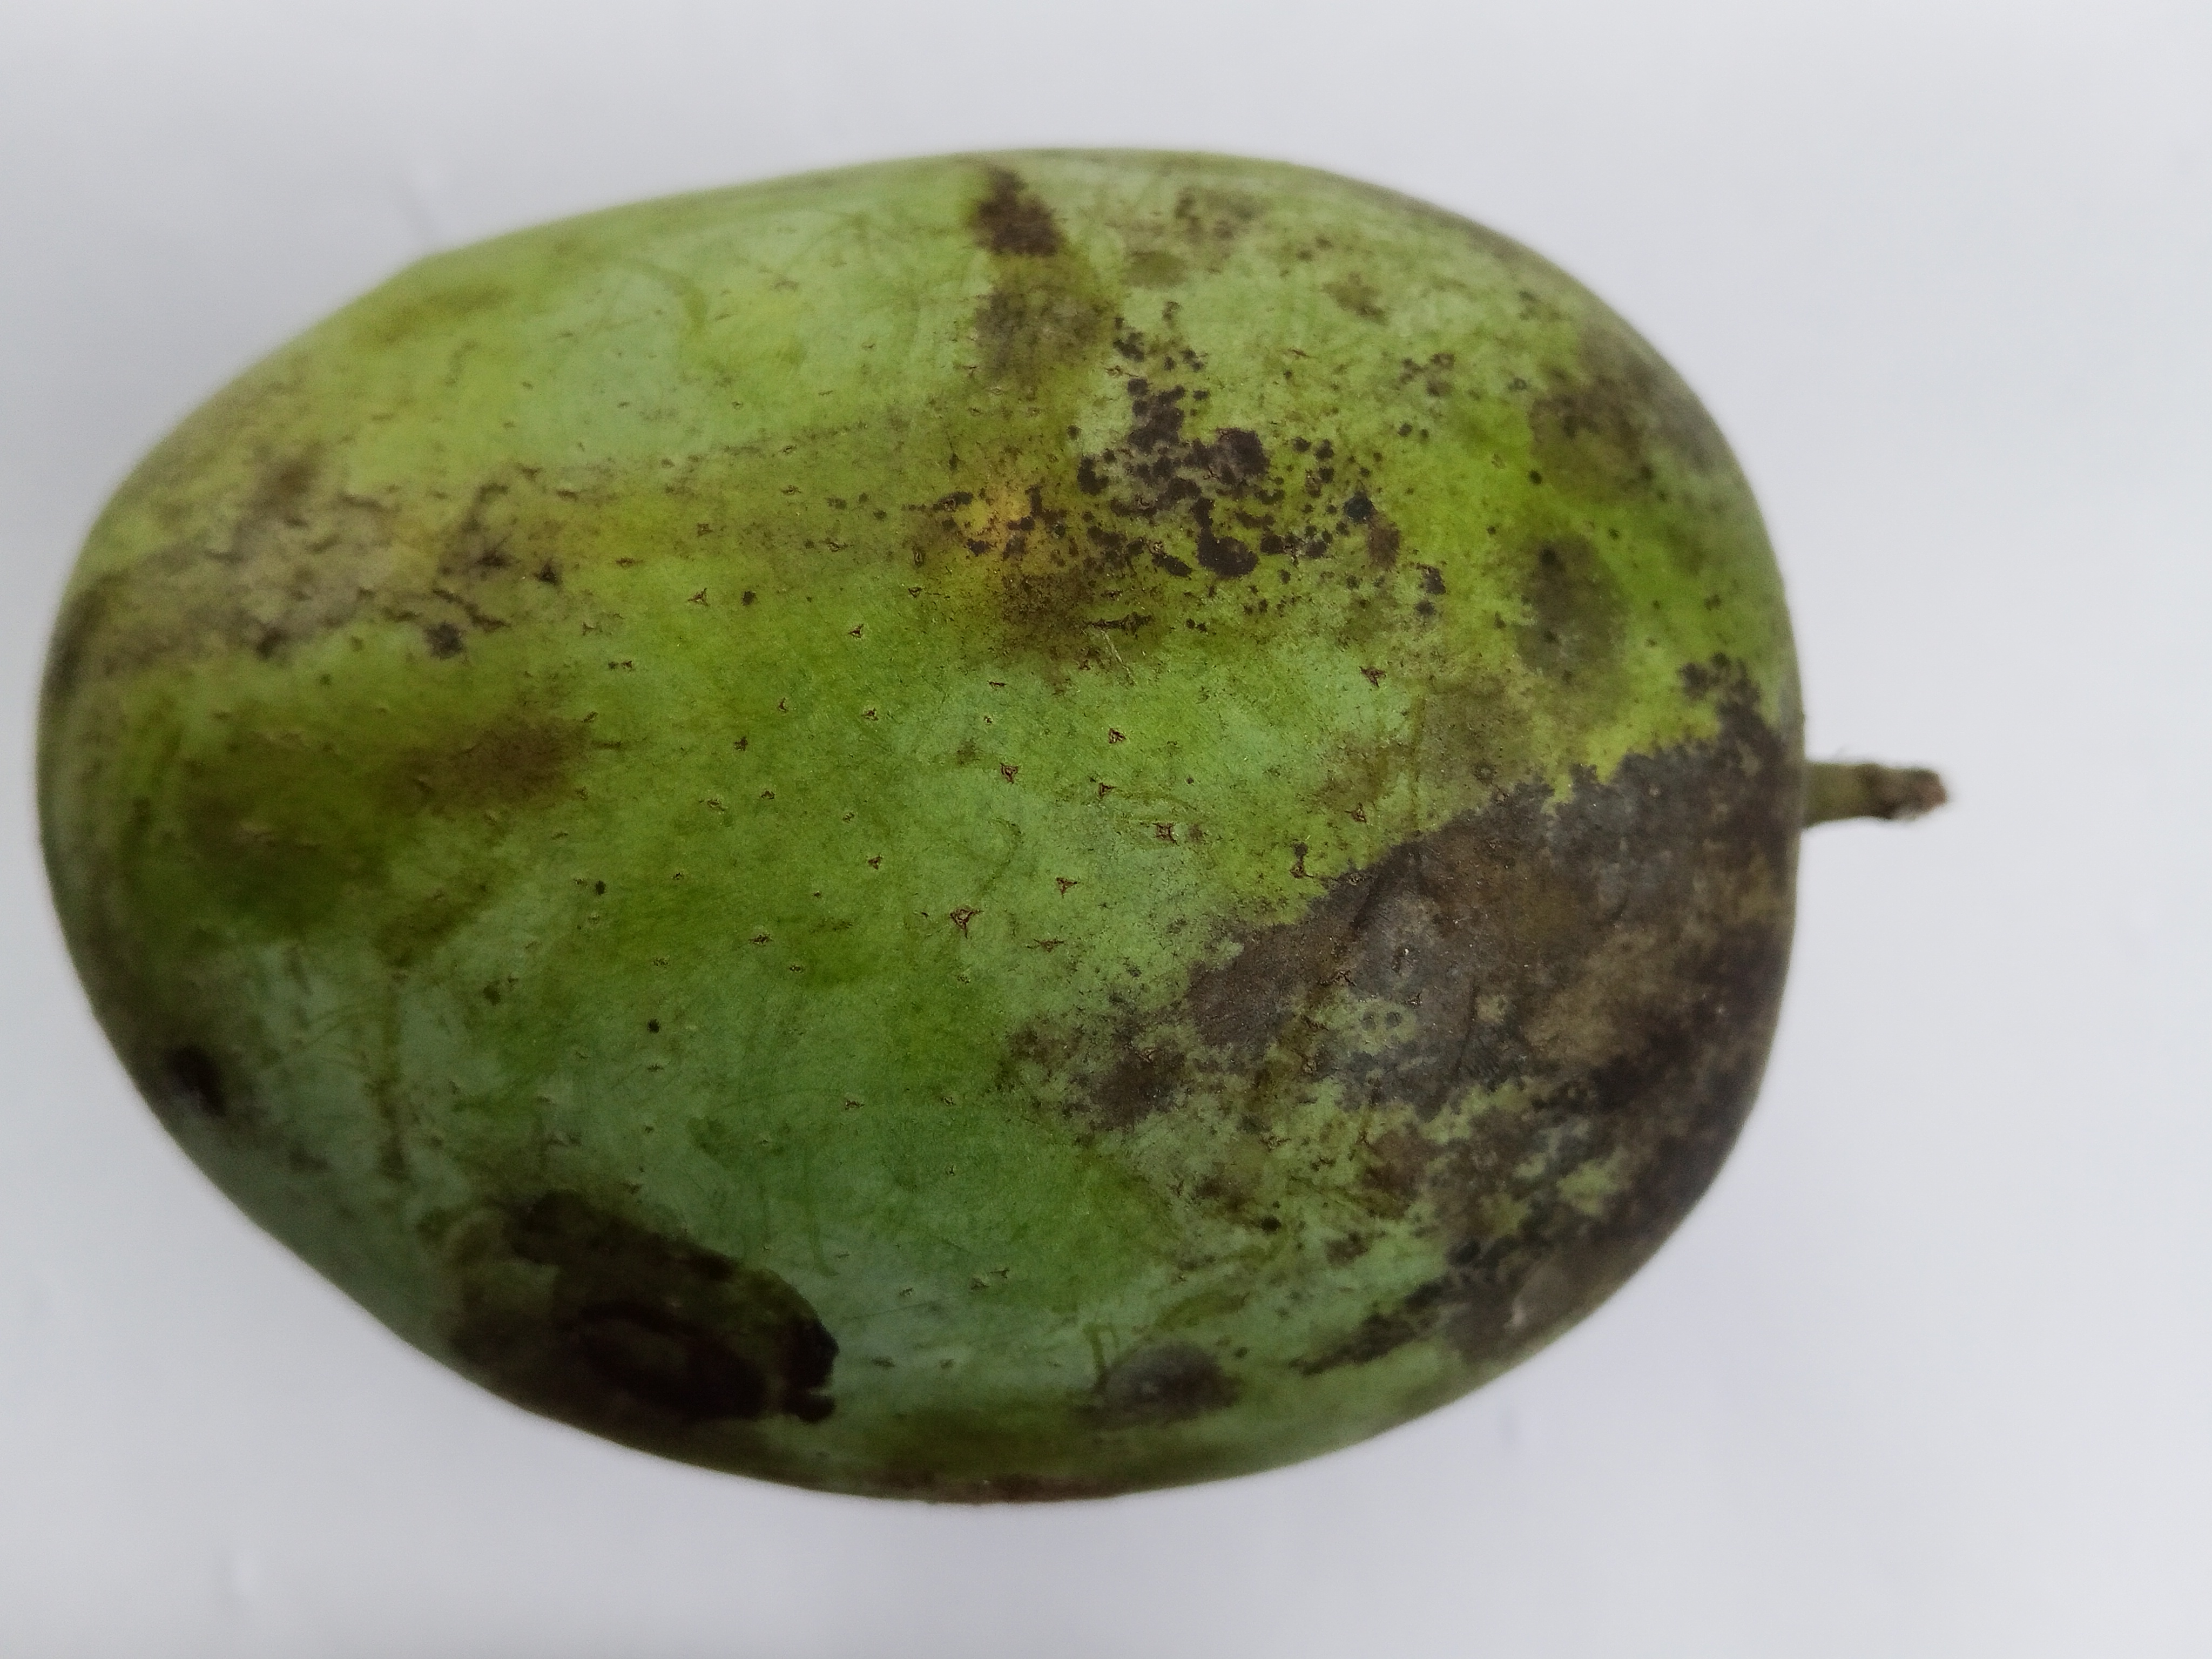
Mango variety: Langra